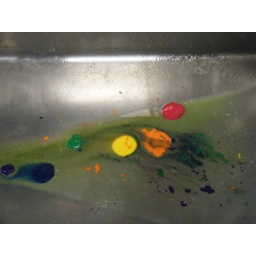
Coloured paint draining in water sink 03